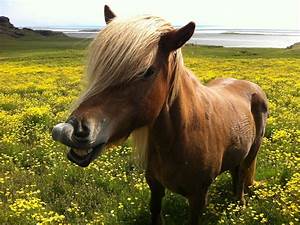
Label: cavallo